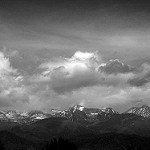
Label: B & W